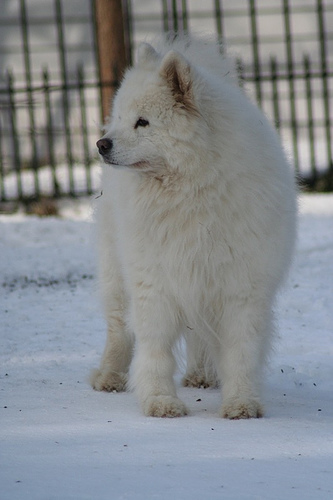
Breed: samoyed